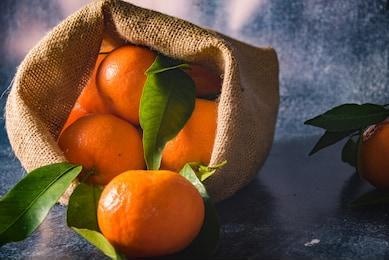
Label: mandarine